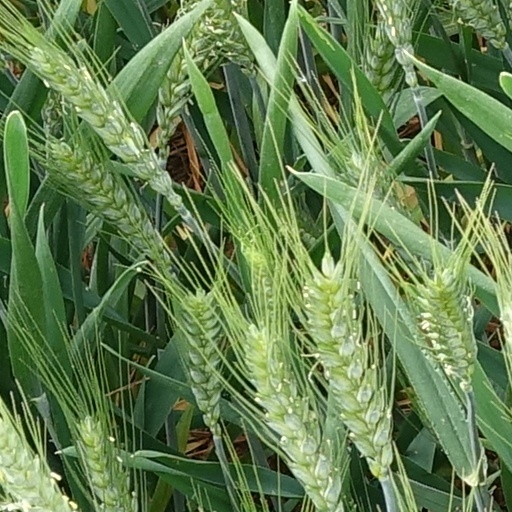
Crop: wheat